Albany Highway

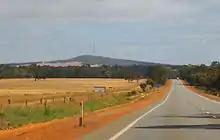
Two-lane highway section near Mount Barker

The two roads converge at an intersection with Welshpool Road, and for Albany Highway serves as an arterial route in Perth's south-eastern suburbs, varying between a single carriageway and dual carriageway, and between a four- and six-lane capacity. This part of the highway is dominated by commercial shopping precincts in Bentley, Cannington, Maddington, Gosnells and Kelmscott, with numerous sets of traffic lights. The section of Albany Highway through Beckenham and Kenwick is allocated Alternate State Route 30, while State Route 30 follows a bypass, Kenwick Link.